Effects of the 2008–2010 automotive industry crisis on the United States

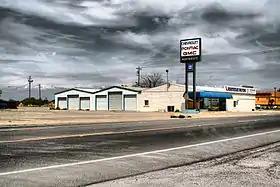
An automobile dealership in Orland, California which closed after General Motors cut ties with it and several hundred other dealers as part of its Chapter 11 bankruptcy restructuring efforts in 2009

Beginning in the latter half of 2008, a global-scale recession adversely affected the economy of the United States. A combination of several years of declining automobile sales and scarce availability of credit led to a more widespread crisis in the United States auto industry in the years of 2008 and 2009.